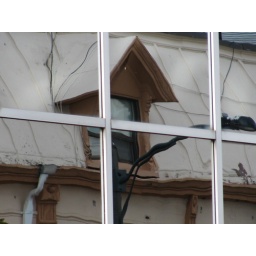
London, ON Canada building reflected in glass building across the street